Stephen Richard House

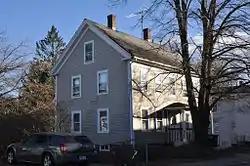

The Stephen Richard House is a historic house at 239-241 Elm Street in Southbridge, Massachusetts. It is a -story wood-frame house with two interior chimneys and fairly basic vernacular Federal styling. Its date of construction is unknown: structures with commercial uses appear at its location on maps of the area dated 1855 and 1870. The house's unusual angle with respect to the street (unlike its later neighboring houses), suggests an earlier date of construction. It is first definitively identified on an 1879, owned by Stephen Richard. Richard was a French Canadian who immigrated to Southbridge and established a cutlery making firm in 1862. He is locally notable as the first French Canadian to become a United States citizen, something that he apparently needed to acquire a license of some sort. In his wake a significant number of other immigrants also became citizens.